Chris Kettings

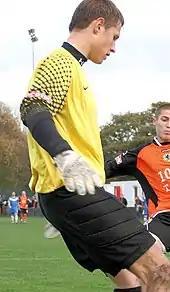
Kettings playing for Woodley Sports in 2011

He joined Championship rivals Birmingham City on loan on 26 August 2011, playing in all five under-18 league matches during his spell before he returned to Blackpool on 1 October 2011. Kettings then joined Northern Premier League Division One North club Woodley Sports on loan in November 2011. He made his debut on 12 November 2011 in a 3–0 defeat away to Salford City. On 23 January 2012, he joined League Two club Morecambe on loan for the rest of the 2011–12 season. He made his debut on 11 February in a 2–1 defeat away to Bristol Rovers, with his home debut coming three days later in a 1–0 victory over Macclesfield Town. These proved to be his only appearances for Morecambe, meaning he finished the loan with two appearances.